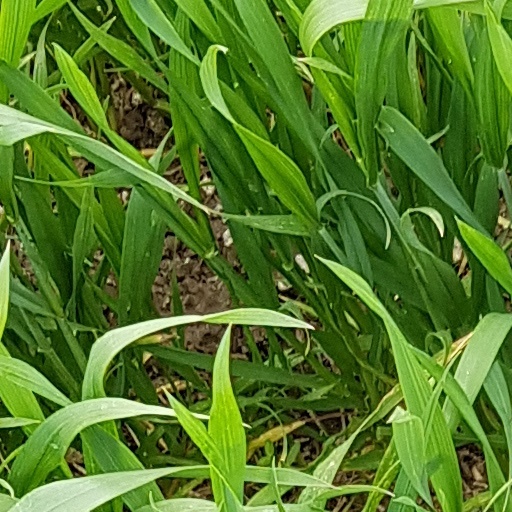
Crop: wheat